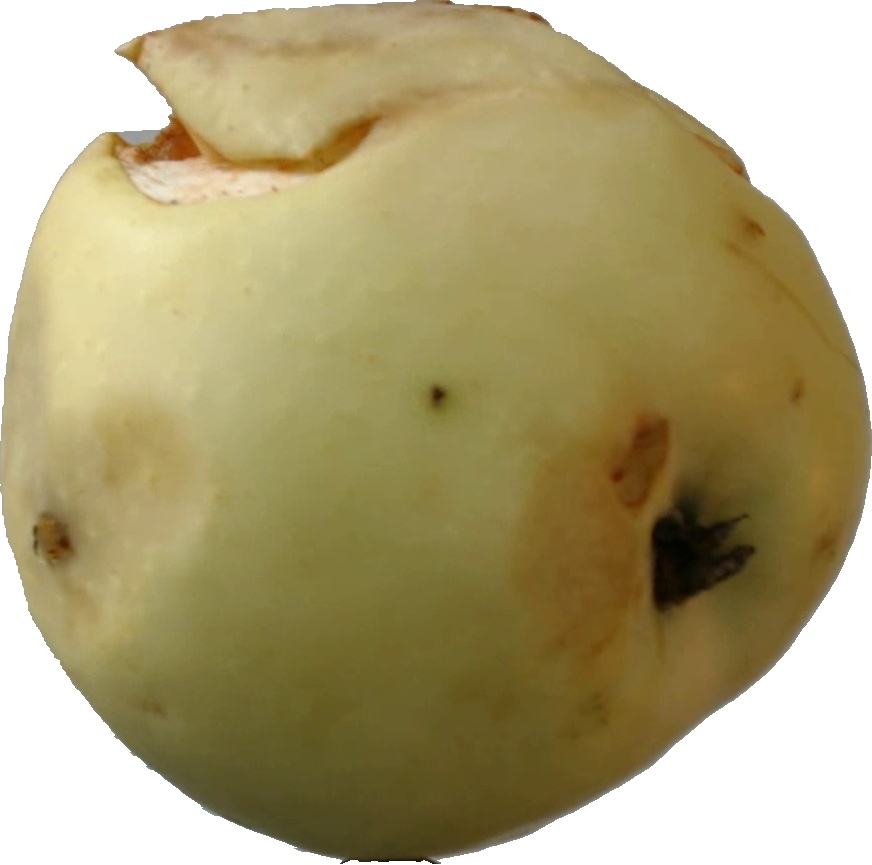
Label: apple_hit_1